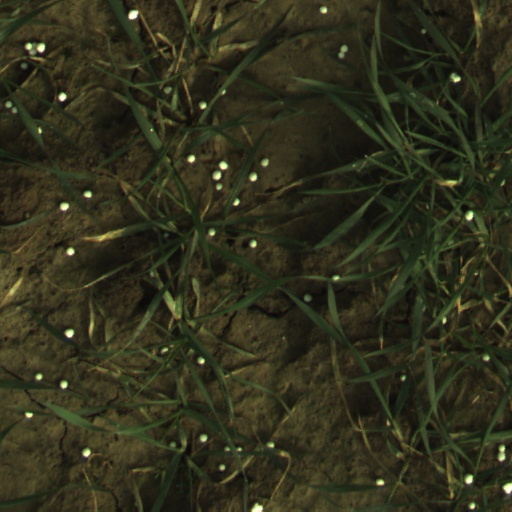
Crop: wheat